Ray McDonald

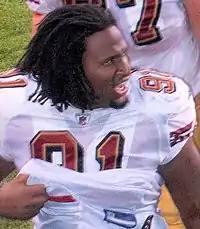
McDonald with the San Francisco 49ers in 2008

Raymondo Antoine McDonald (born September 2, 1984) is an American former professional football player who was a defensive end in the National Football League (NFL). He was selected by the San Francisco 49ers in the third round of the 2007 NFL draft. He played college football for the Florida Gators, where he was a member of a BCS National Championship team.